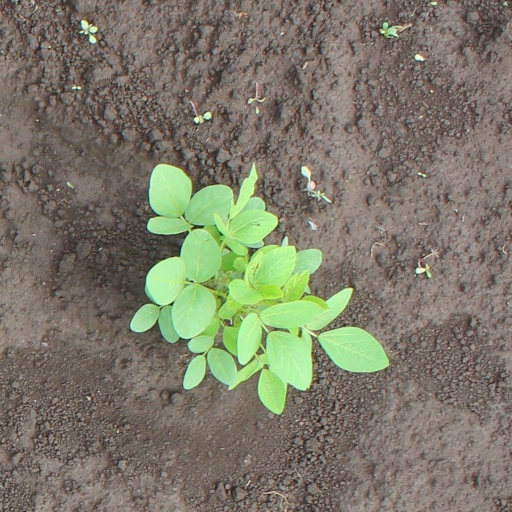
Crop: soybean